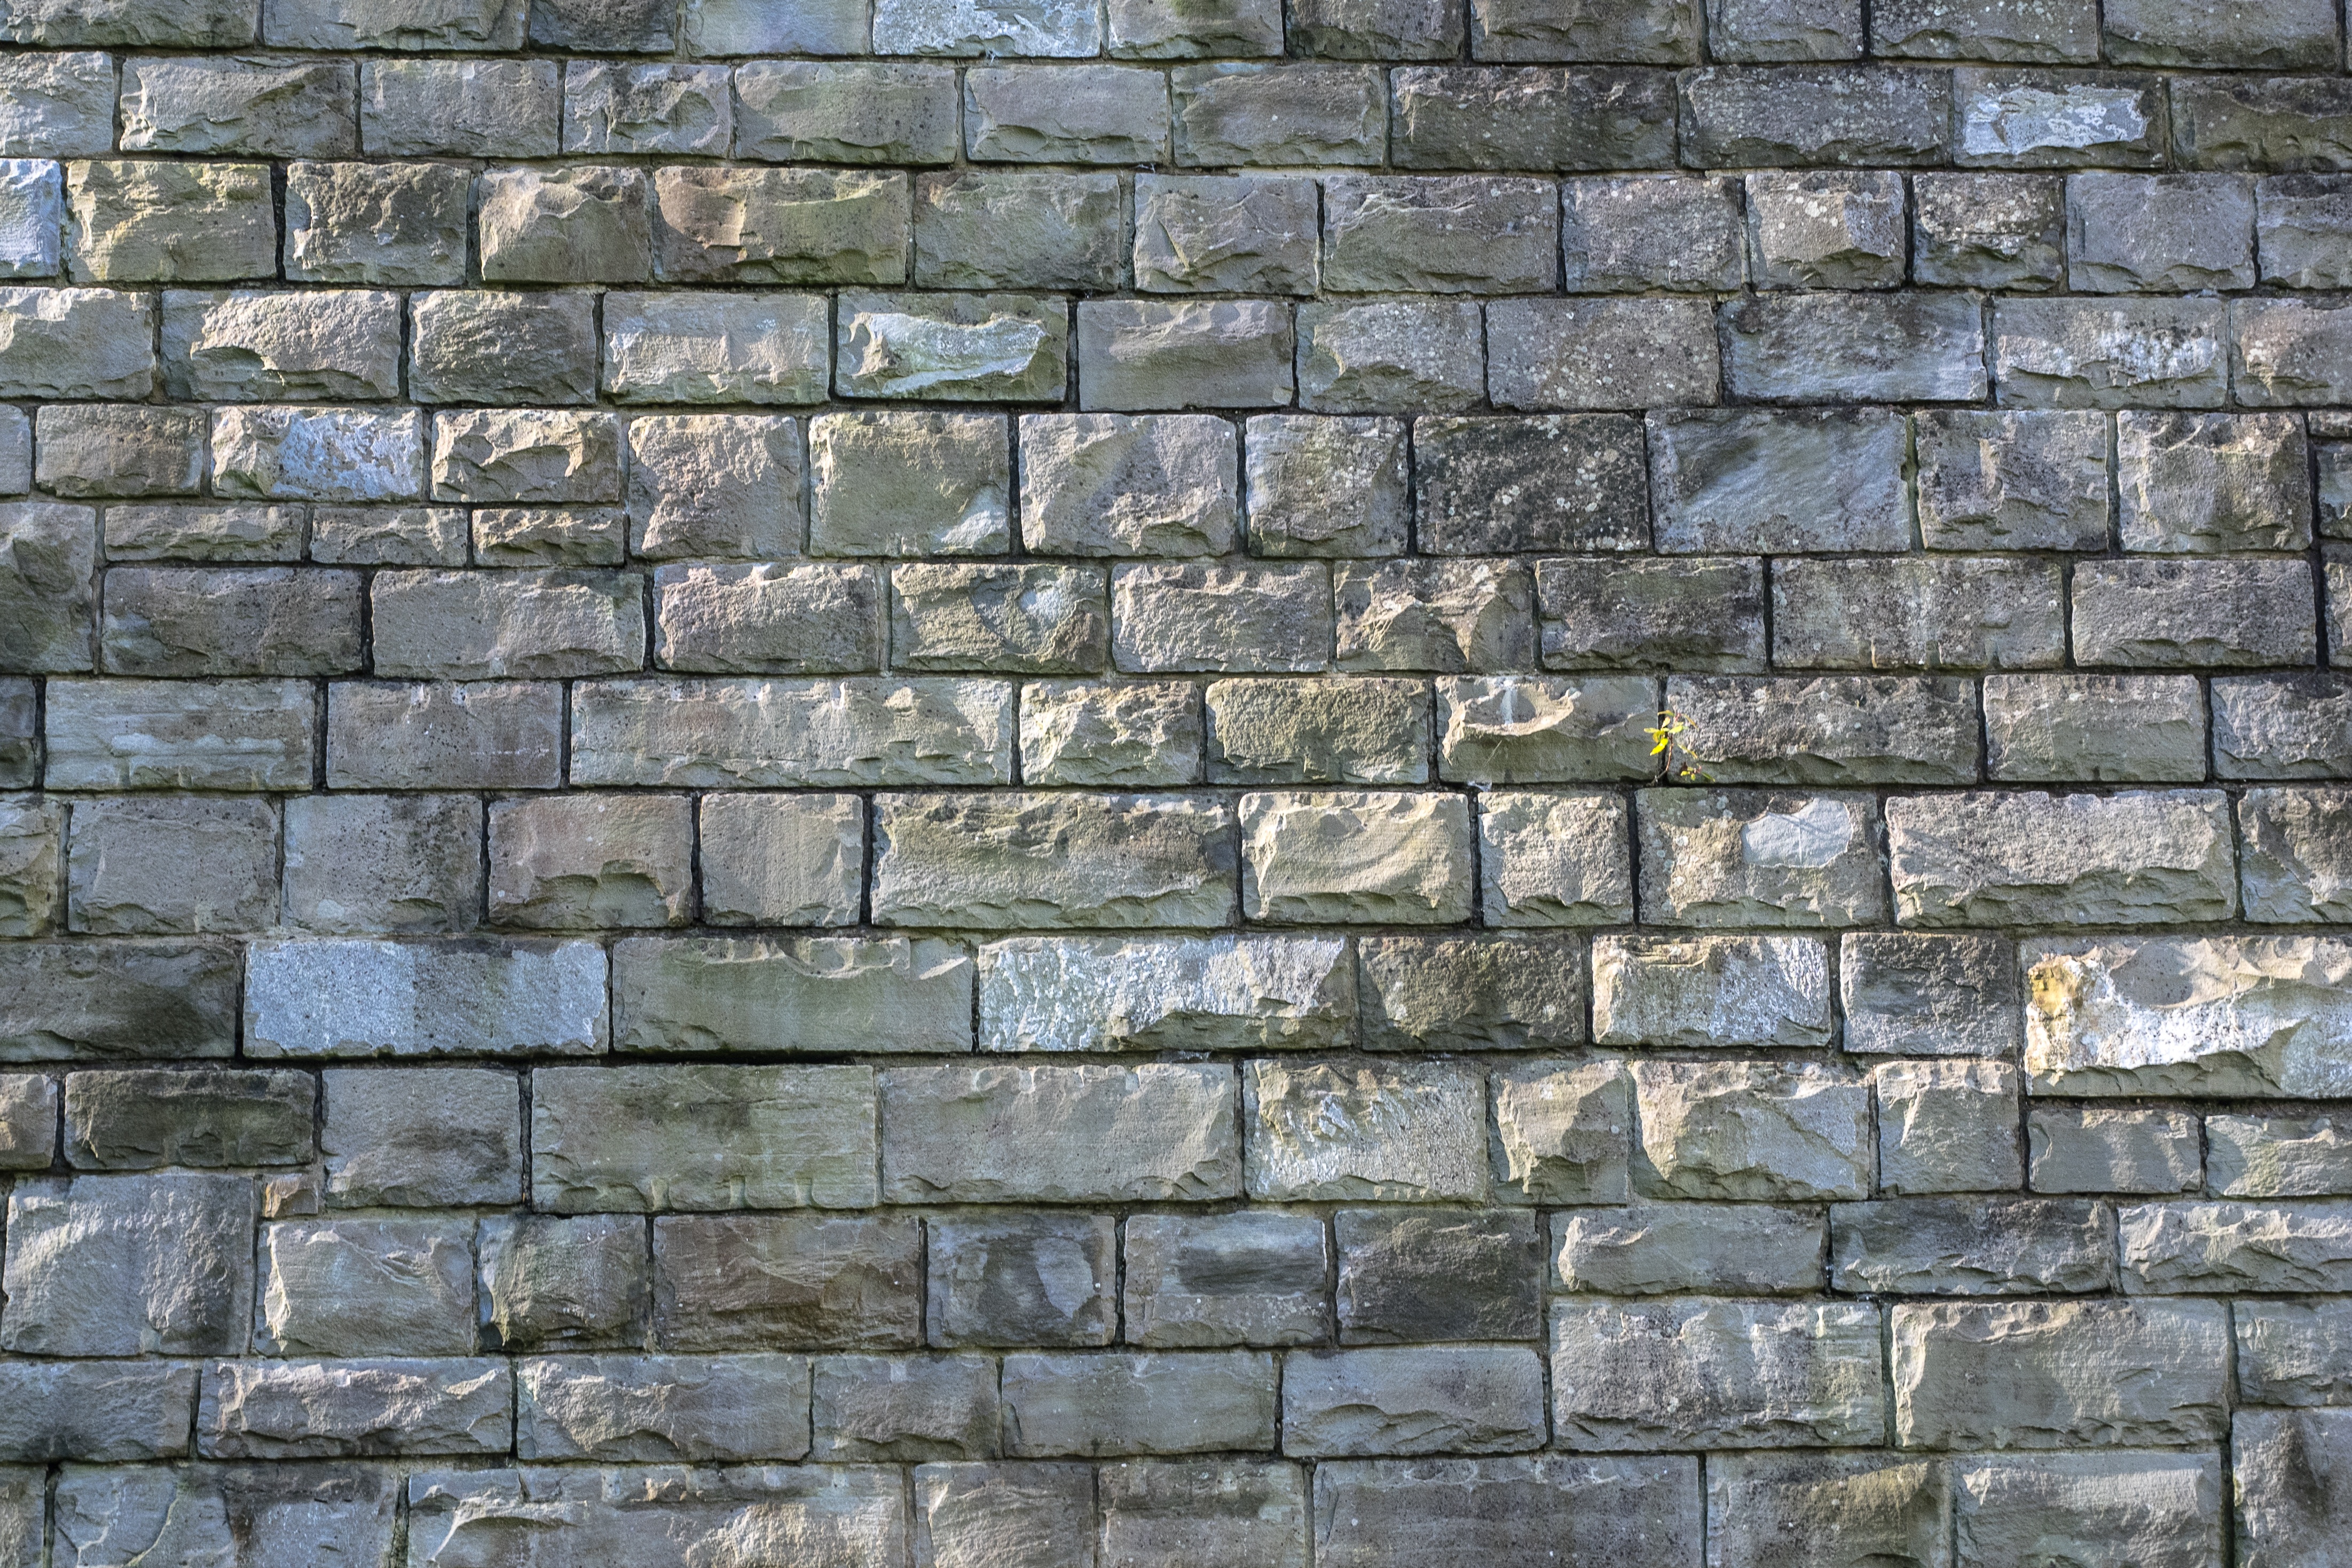
rock, texture, floor, cobblestone, home, wall, stone, pattern, square, stone wall, brick, material, brick wall, art, background, brickwork, masonry, flooring, road surface